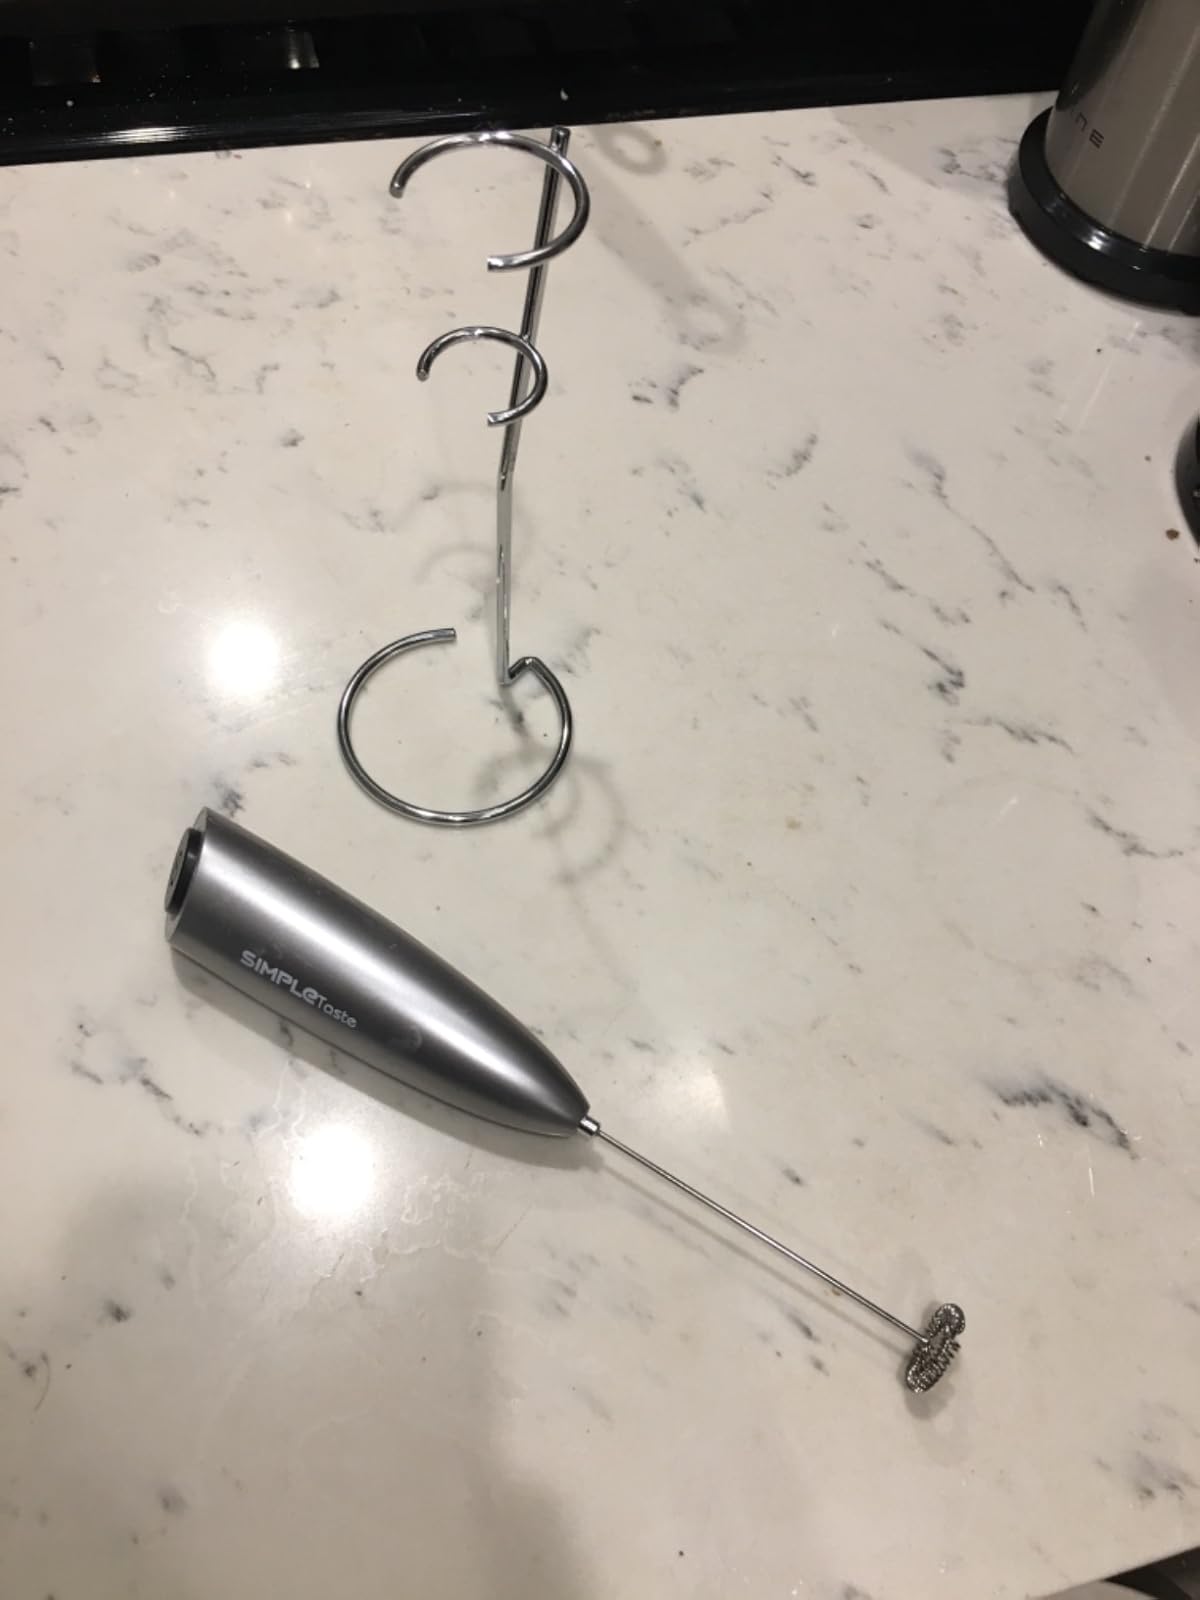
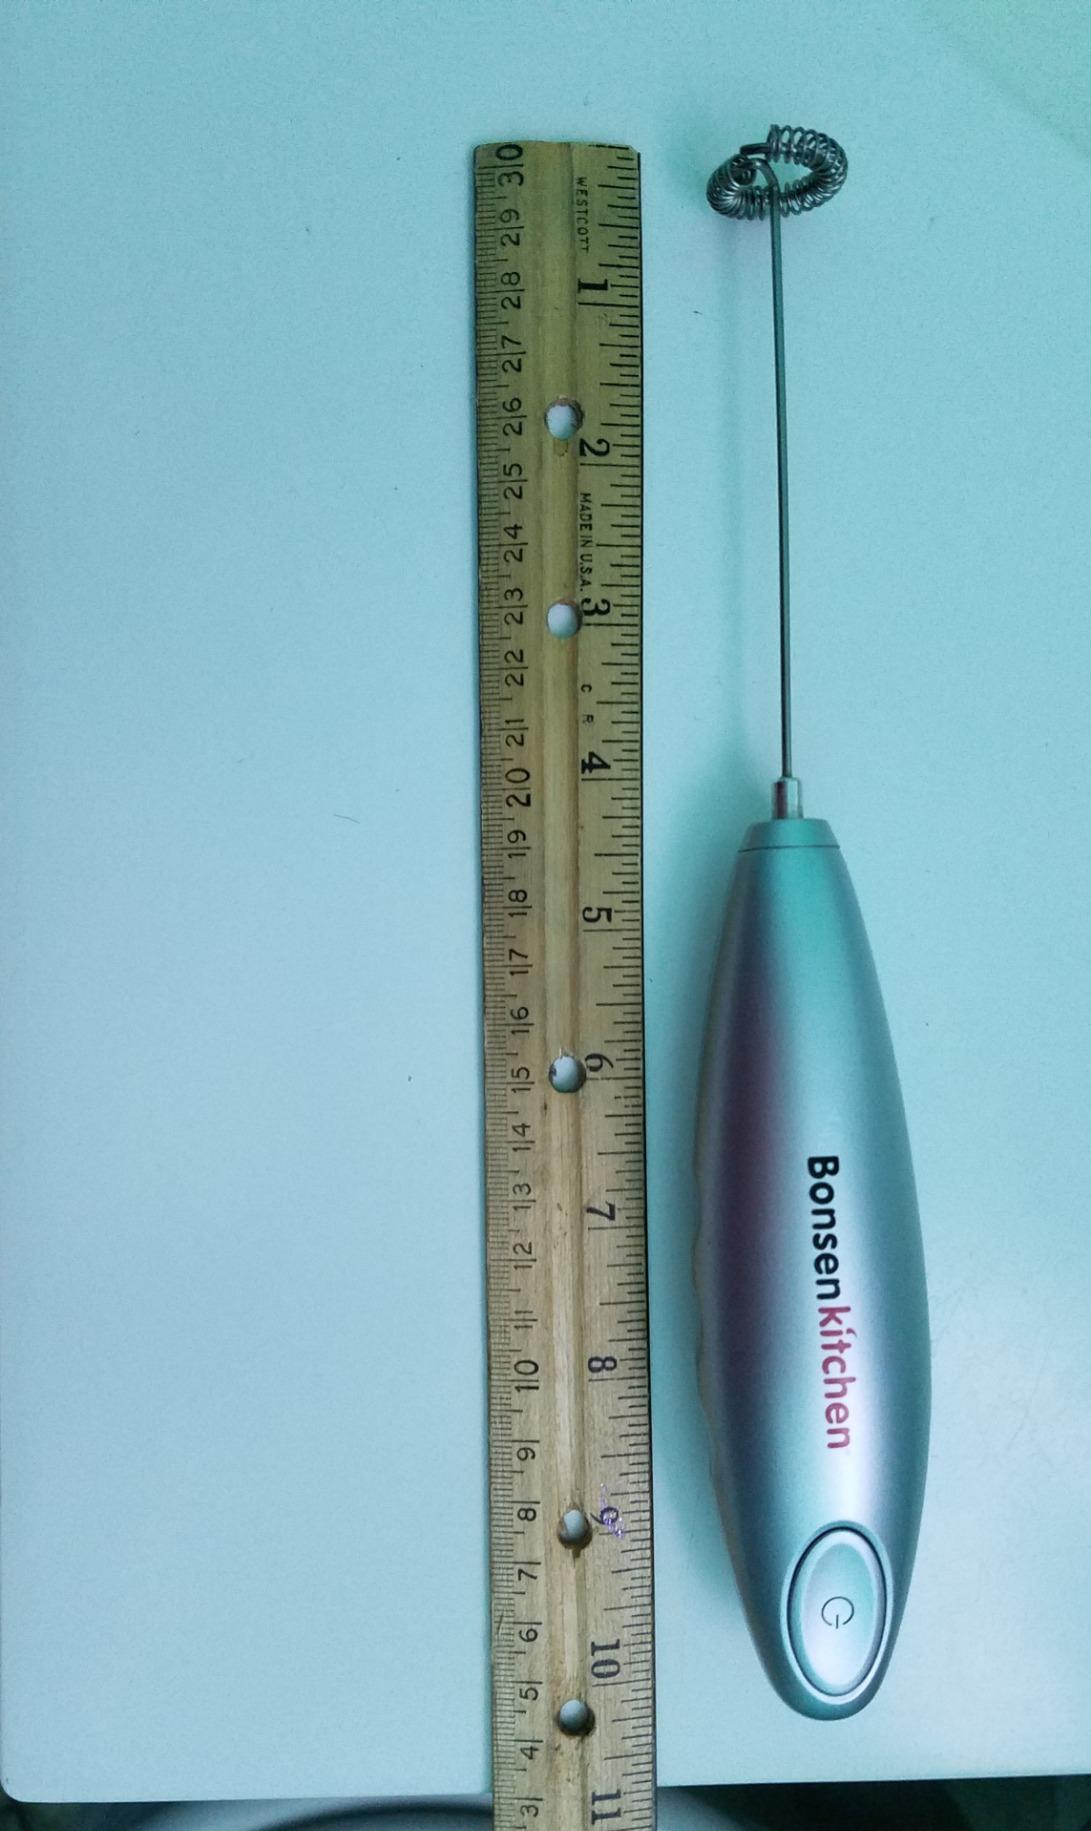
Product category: items_mixer
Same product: no